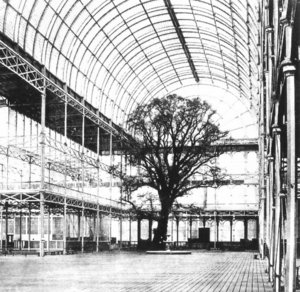
La Great Exhibition of the Works of Industry of all Nations de 1851 fut la première des Expositions universelles. Elle eut lieu du 1ᵉʳ mai au 15 octobre 1851 à Londres. Elle marqua le sommet de la puissance britannique d'époque victorienne.